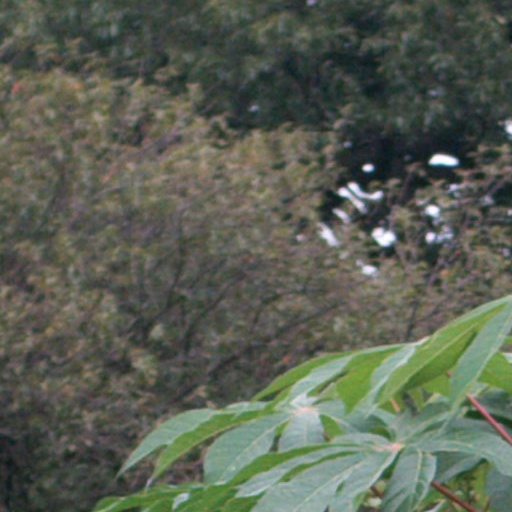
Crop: cassava